Zorki

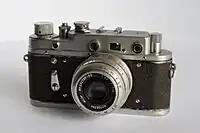
Zorki 2-s with Industar-50 lens

The first Zorki was the Zorki (called "Zorki 1" by some for clarity, although it never had a number in the name), an exact copy of the 1932 Leica II rangefinder. It featured a 50mm f/3.5 Industar-22 lens, a collapsible lens which looked like the Leitz Elmar but is actually a copy of the Zeiss Tessar. Introduced in 1948, the "Zorki" was the first 35mm camera made by KMZ. The Zorki S of 1955 added flash synchronization.